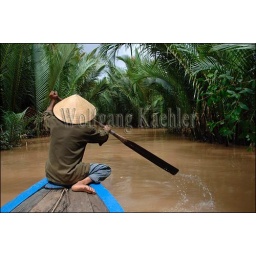
Vietnam, near saigon (Ho chi minh city), mekong river delta, woman with cone hats (Non la) In boat